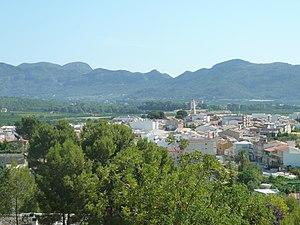
La ville de Ròtova, dans la province de Valence, en Espagne.
Alfauir, en valencien et officiellement, est une commune d'Espagne de la province de Valence dans la Communauté valencienne. Elle est située dans la comarque de la Safor et dans la zone à prédominance linguistique valencienne.